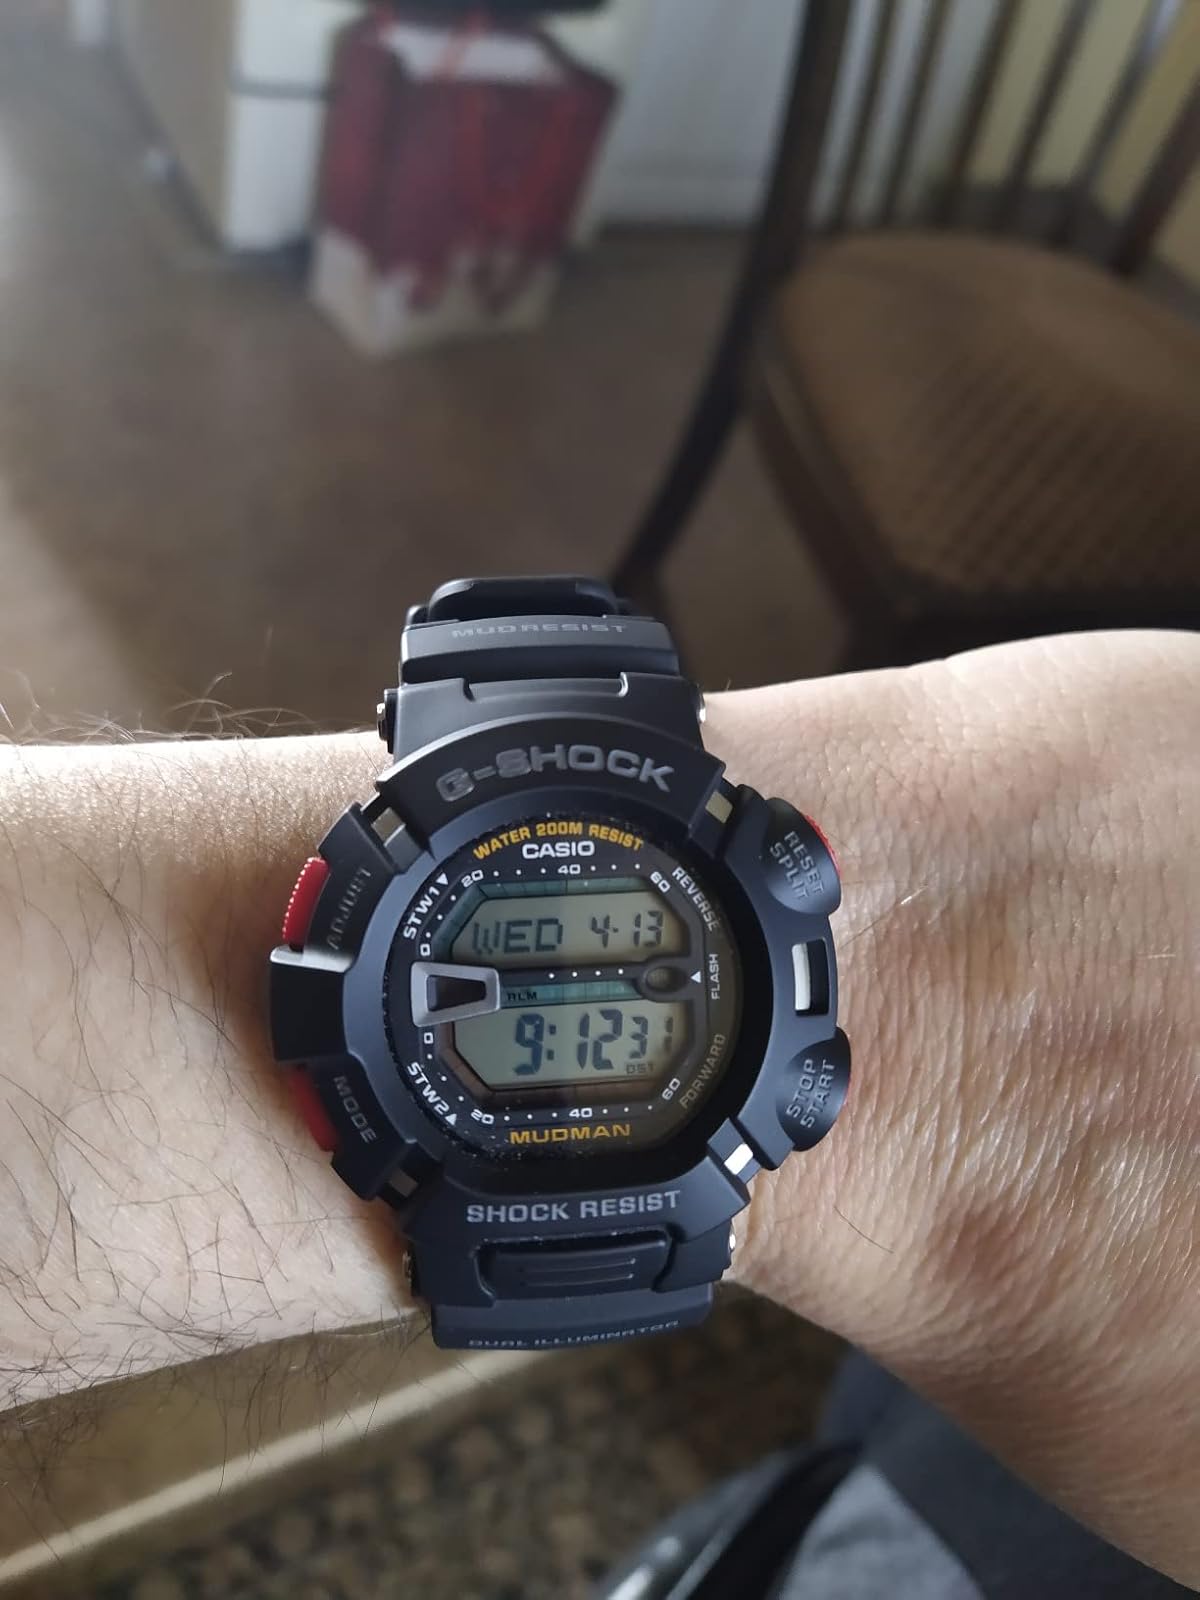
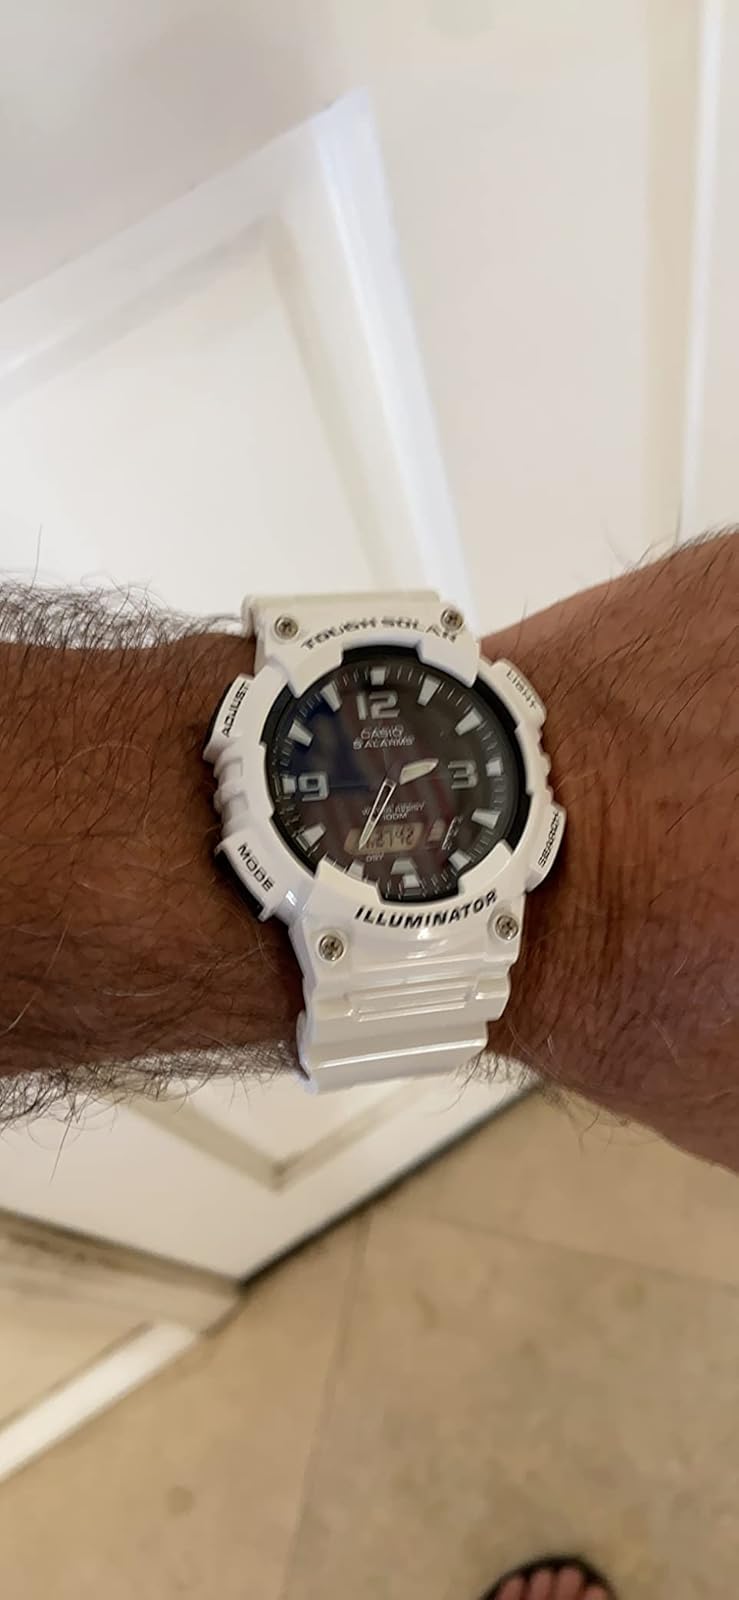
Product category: accessories_watch
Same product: no